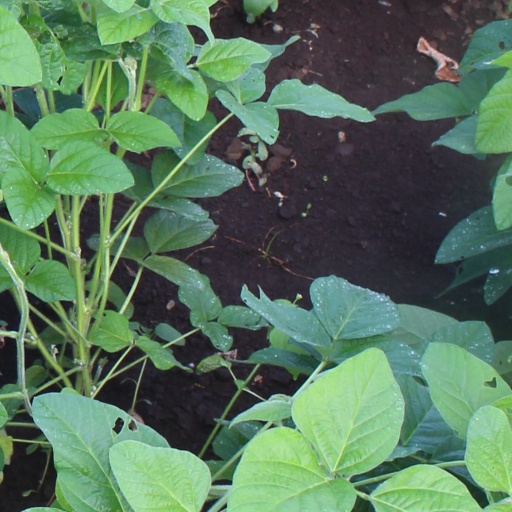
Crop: soybean